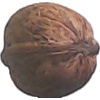
Label: walnut